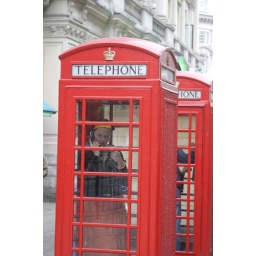
Kristina in a typical British red telephone booth